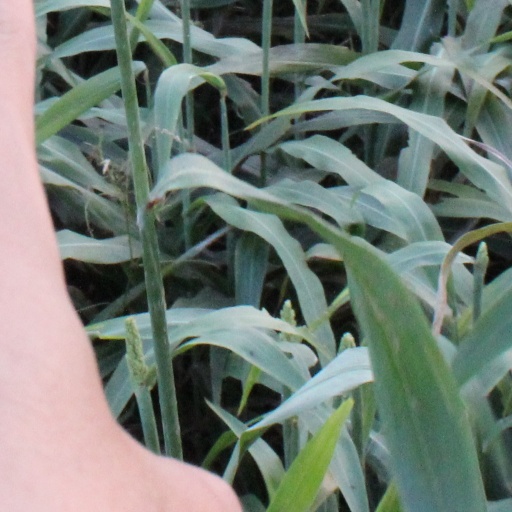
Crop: sorghum